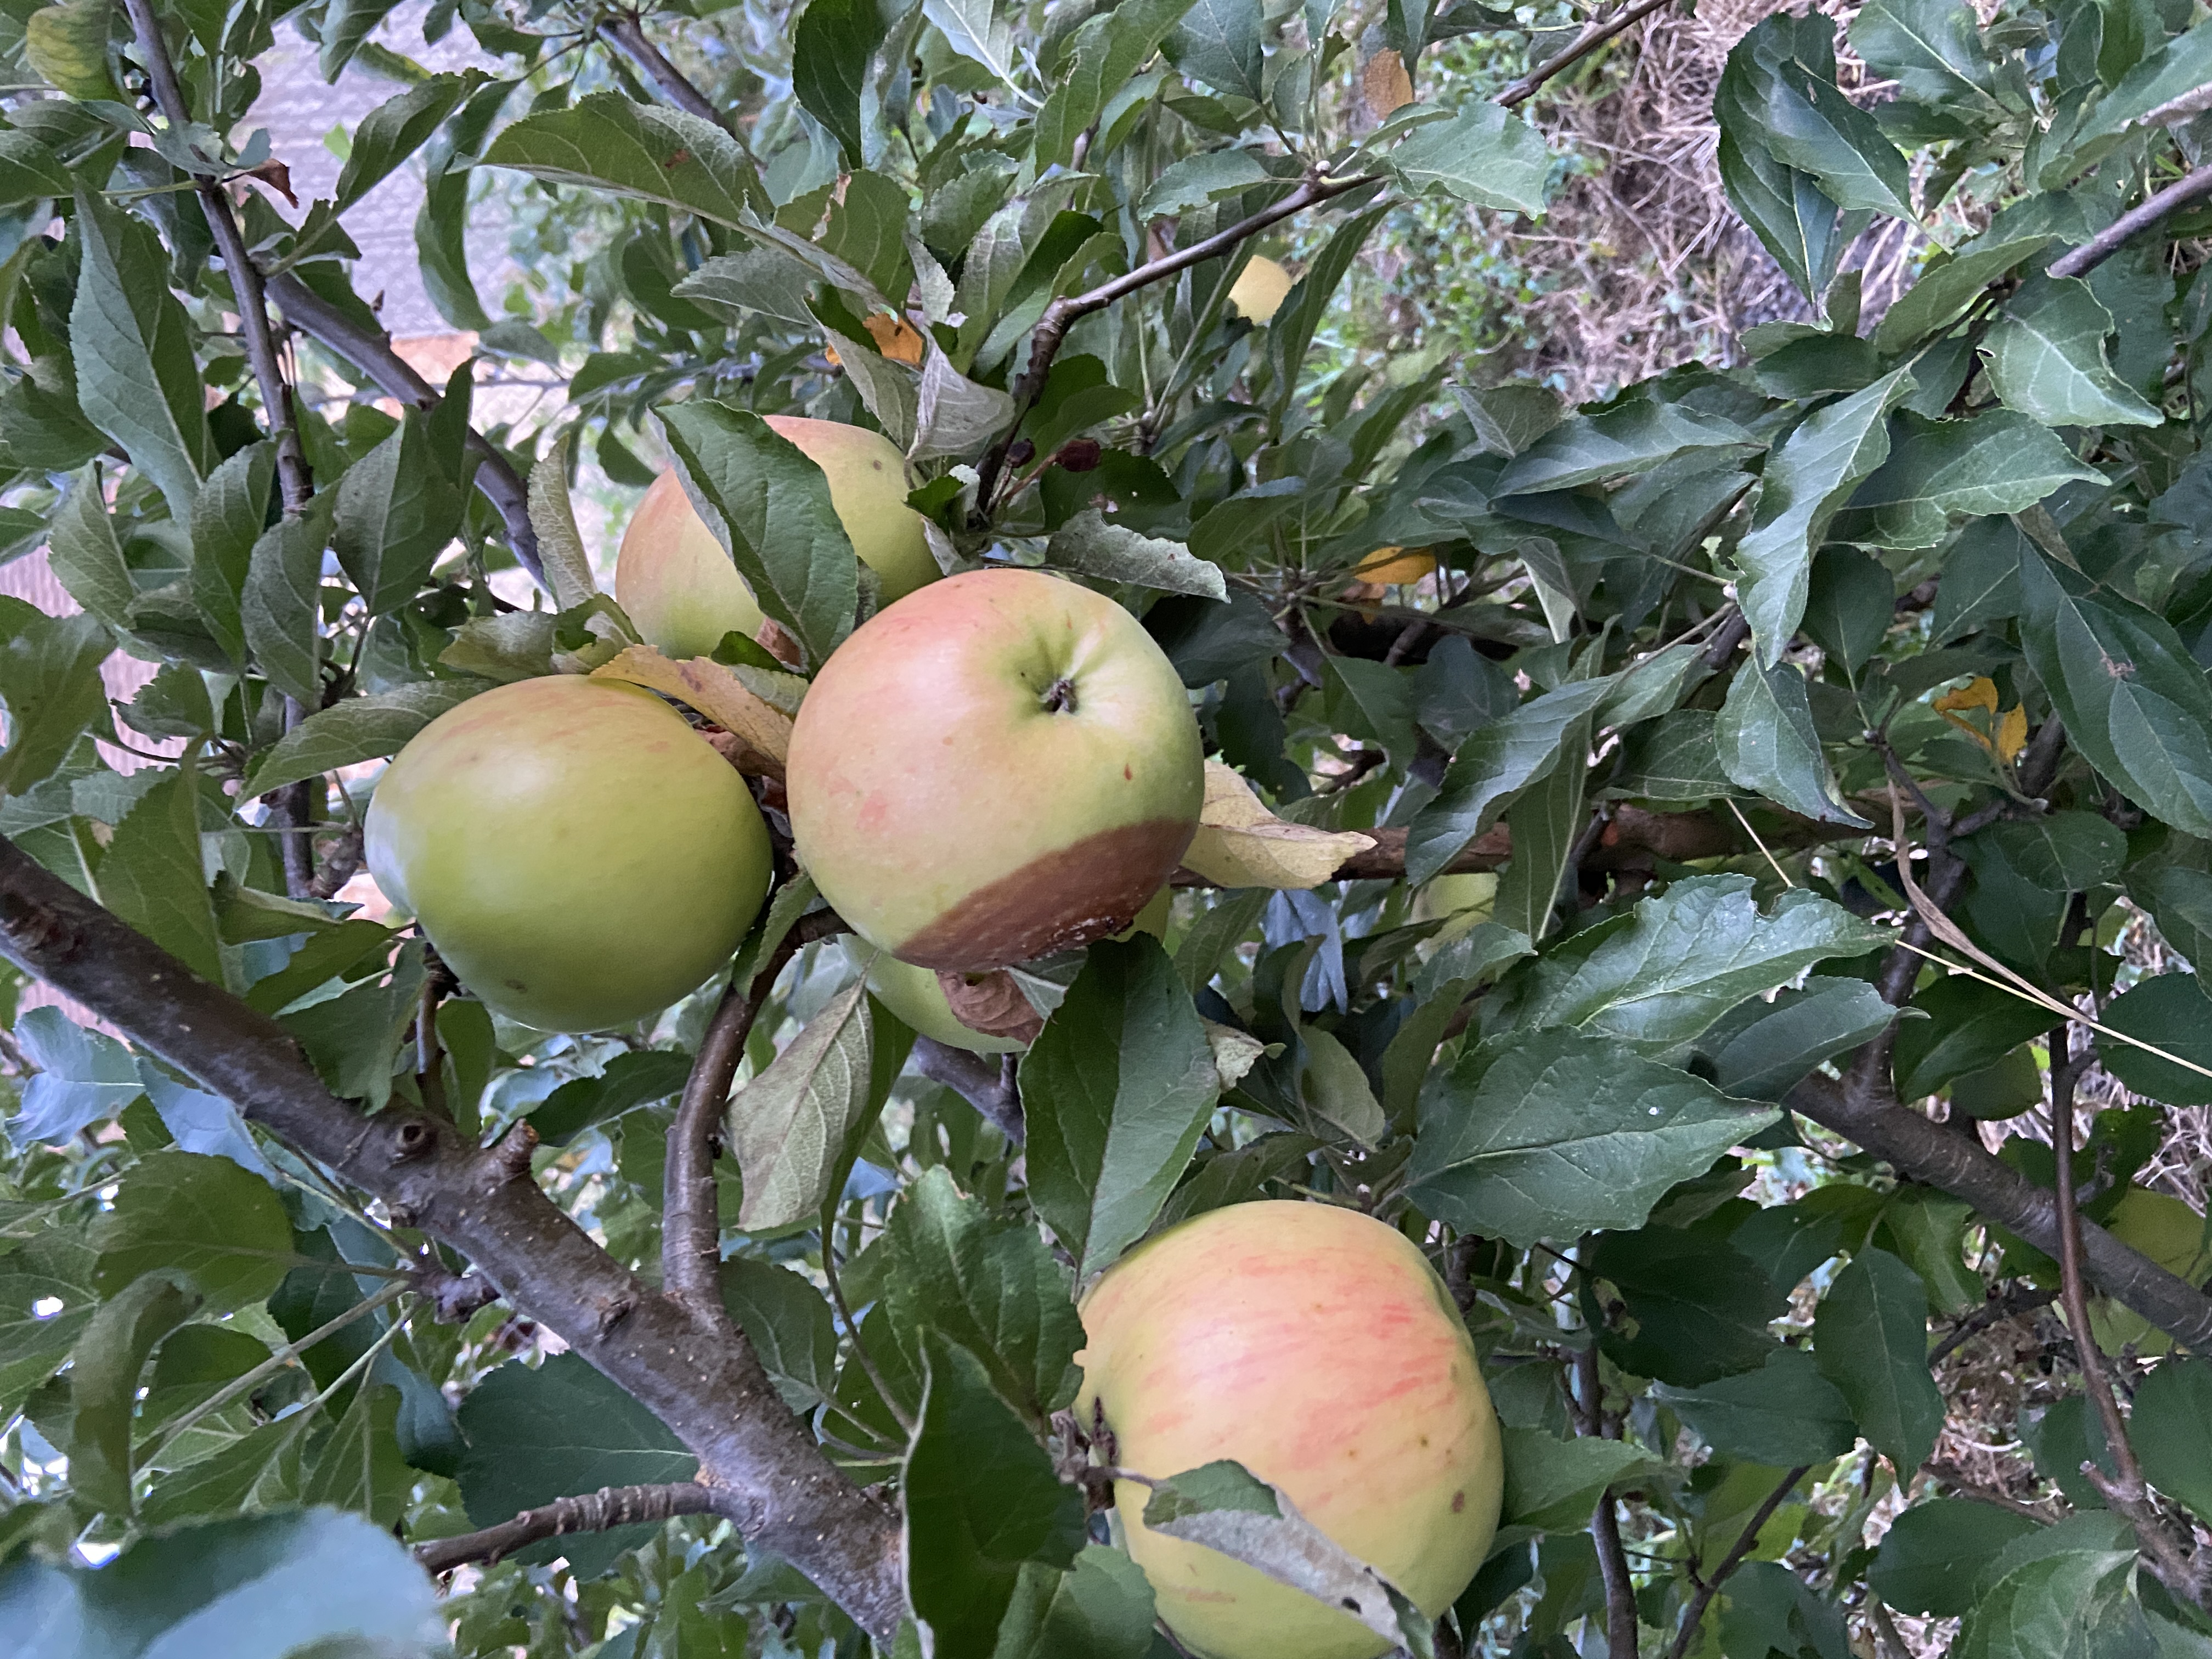
Label: generalcompost